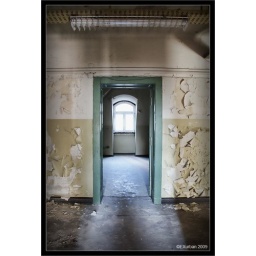
window in door II